List of Wales national football team hat-tricks

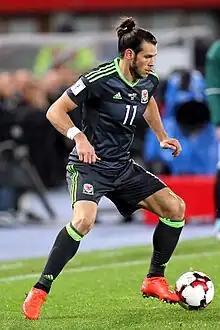
A footballer wearing a black jersey and black shorts attempts to dribble a football.

Wales played their first international association football match on 25 March 1876 against Scotland. As of September 2021, fifteen Welsh international players have scored a hat-trick (three goals) or more in a game. The first player to achieve the feat was John Price who scored four goals against Ireland on 25 February 1882. Other than Price, three other players have scored four goals during a match, Jack Doughty against Ireland in 1888, Mel Charles against Northern Ireland in 1962 and Ian Edwards against Malta in 1978.